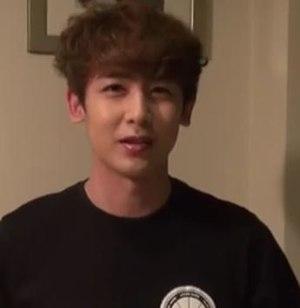
Nichkhun Buck Horvejkul, surtout connu sous le nom de Nichkhun, est un chanteur, mannequin et acteur thaï-chinois qui détient la citoyenneté américaine active en Corée du Sud. En 2008, il est chanteur et rappeur dans le boys band sud-coréen de six membres, 2PM. Il parle anglais, thaï, coréen, japonais ainsi que le chinois.